Delaware (grape)

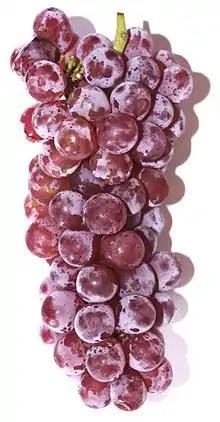

The Delaware grape is a cultivar derived from the grape species "Vitis labrusca" or 'Fox grape' which is used for the table and wine production.